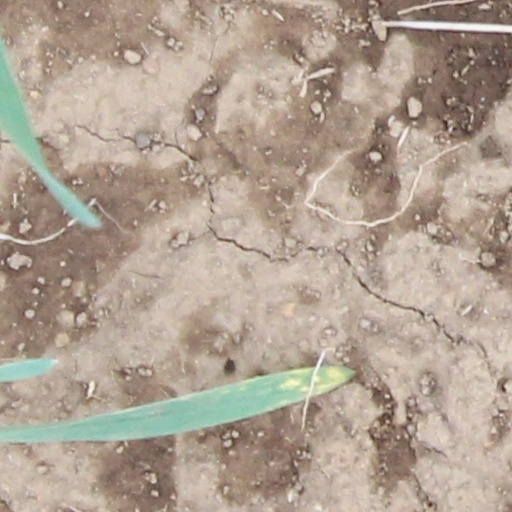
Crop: wheat